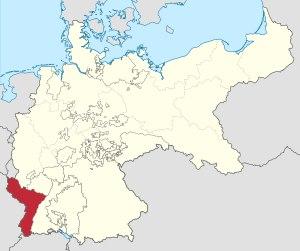
Le revanchisme ou esprit de revanche correspond à un sentiment nationaliste entretenu dans l’opinion publique.
Le pangermanisme est un mouvement politique irrédentiste du XIXᵉ siècle visant l'unité de tous les germanophones d'Europe, ou identifiés comme tels par les penseurs de cette théorie : lui correspond la volonté de mettre en place la Grande Allemagne, c'est l'expression traduite de Grossdeutschland en allemand, provenant du latin Magna Germania, qui désigne la Germanie antique.
Cette page concerne les événements qui se sont produits durant l'année 1871 en Lorraine.
L'histoire du Racing Club de Strasbourg commence en 1906 lorsque des jeunes strasbourgeois créent une équipe de football. Cette équipe tout d'abord nommée FC Neudorf, du nom d'un quartier de la ville, prend le nom de Racing Club de Strasbourg en 1919.
Cet article présente l'histoire du cadre territorial qu'est l'Alsace de la fin du XVIIIᵉ siècle, du temps de la Préhistoire à aujourd'hui. Hormis Landau in der Pfalz, non restituée en 1815, toute l'Alsace est aujourd'hui intégrée à la République française au sein des deux départements suivants : le Haut-Rhin et le Bas-Rhin.